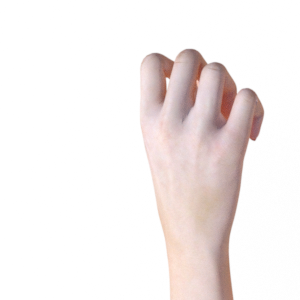
Label: rock